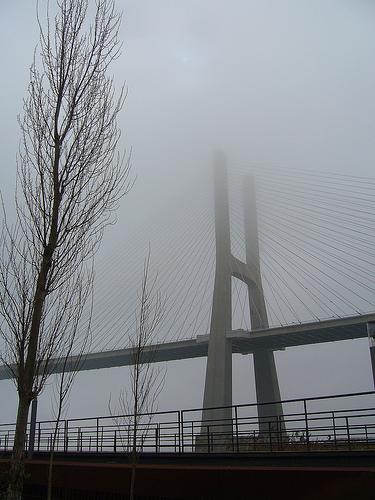
Weather: foggy or hazy